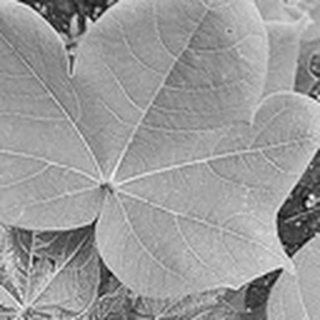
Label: healthy_cotton